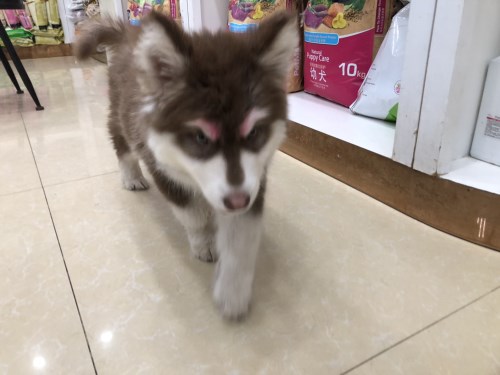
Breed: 1324-n000004-malamute